Frederick Beaumont

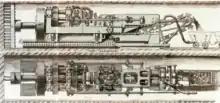
A contemporary plan of a tunnel boring machine from the 1880s on an idea by Colonel Frederick Beaumont and Thomas English. The tunnel boring machine was 9 metres (30 ft) long and was driven with compressed air.

Beaumont served in the Royal Engineers and was a contemporary of General Charles George Gordon; his name appeared directly before Gordon's in the Army Lists from the date of their first commissioning on 23 June 1852.